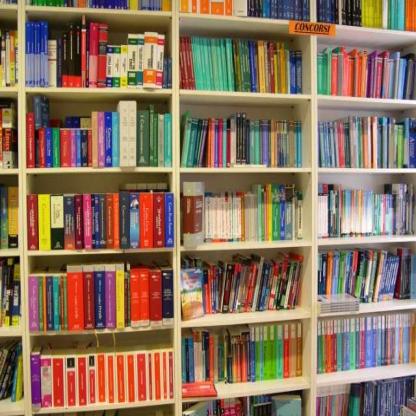
Scene: Indoor